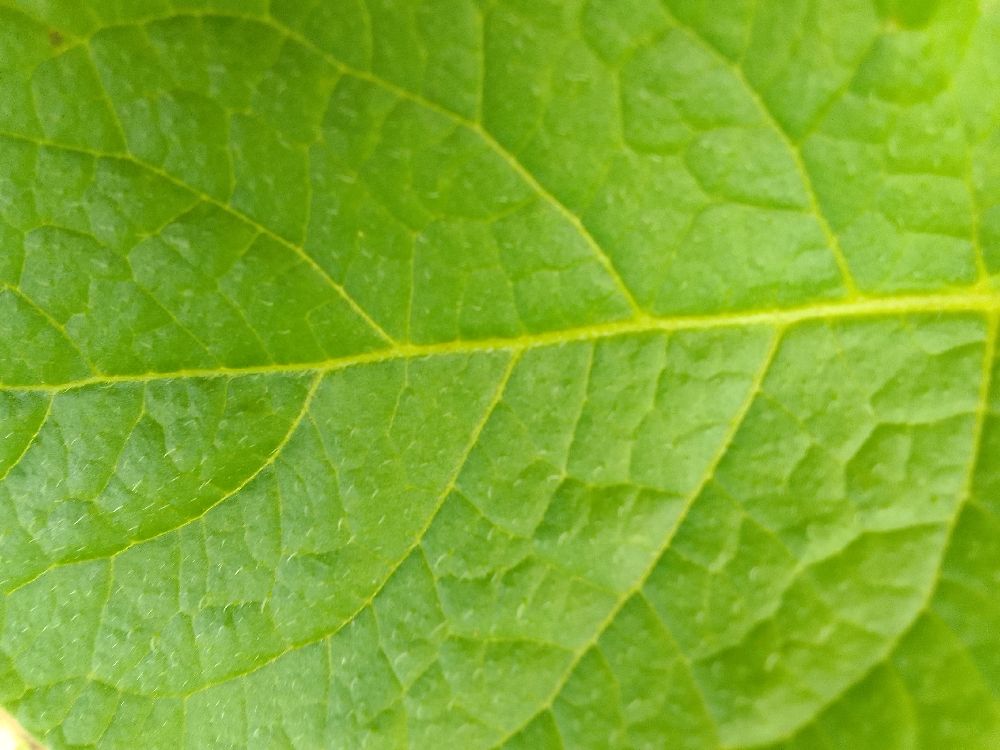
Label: Healthy